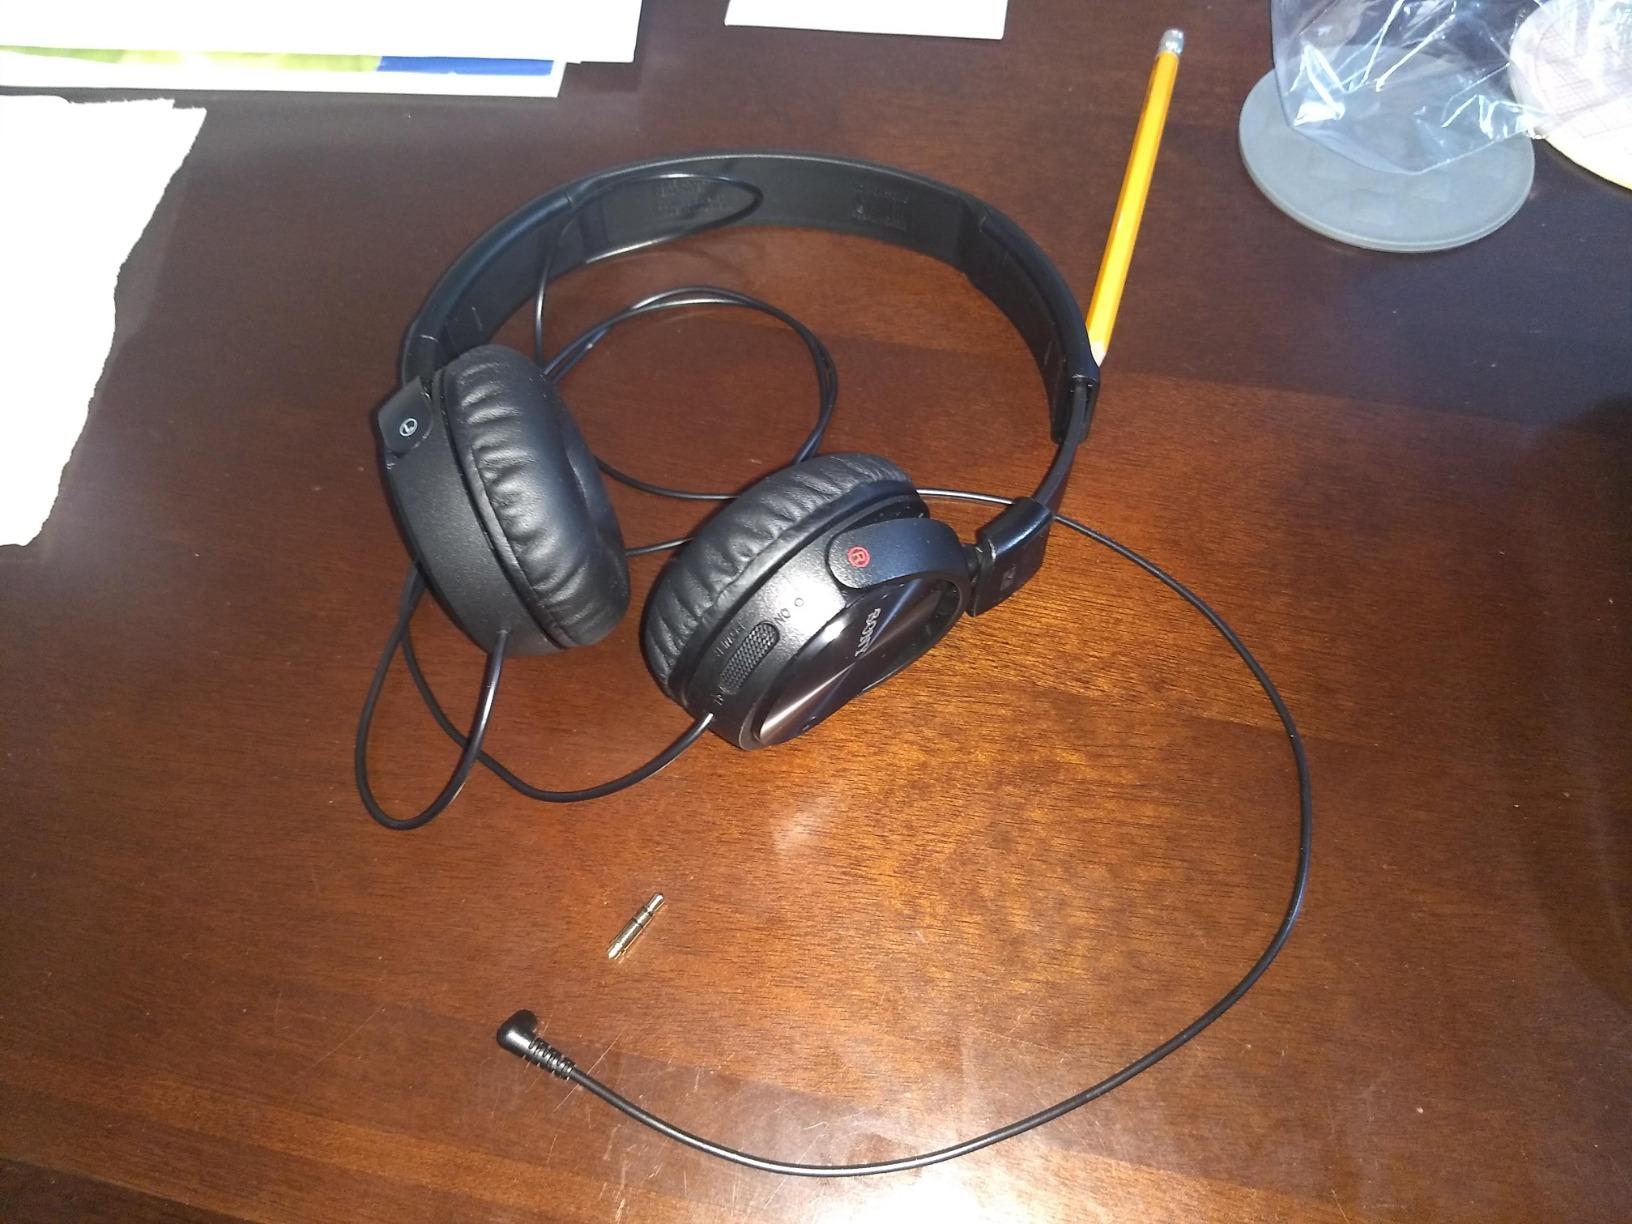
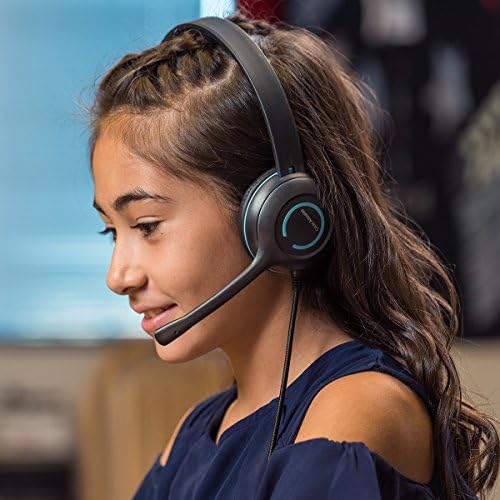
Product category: headphones
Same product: no